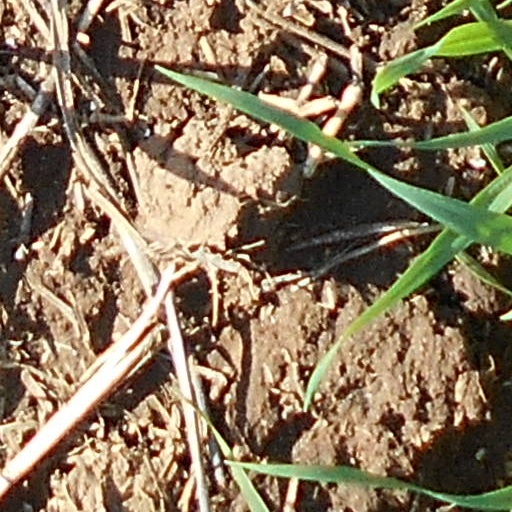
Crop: wheat